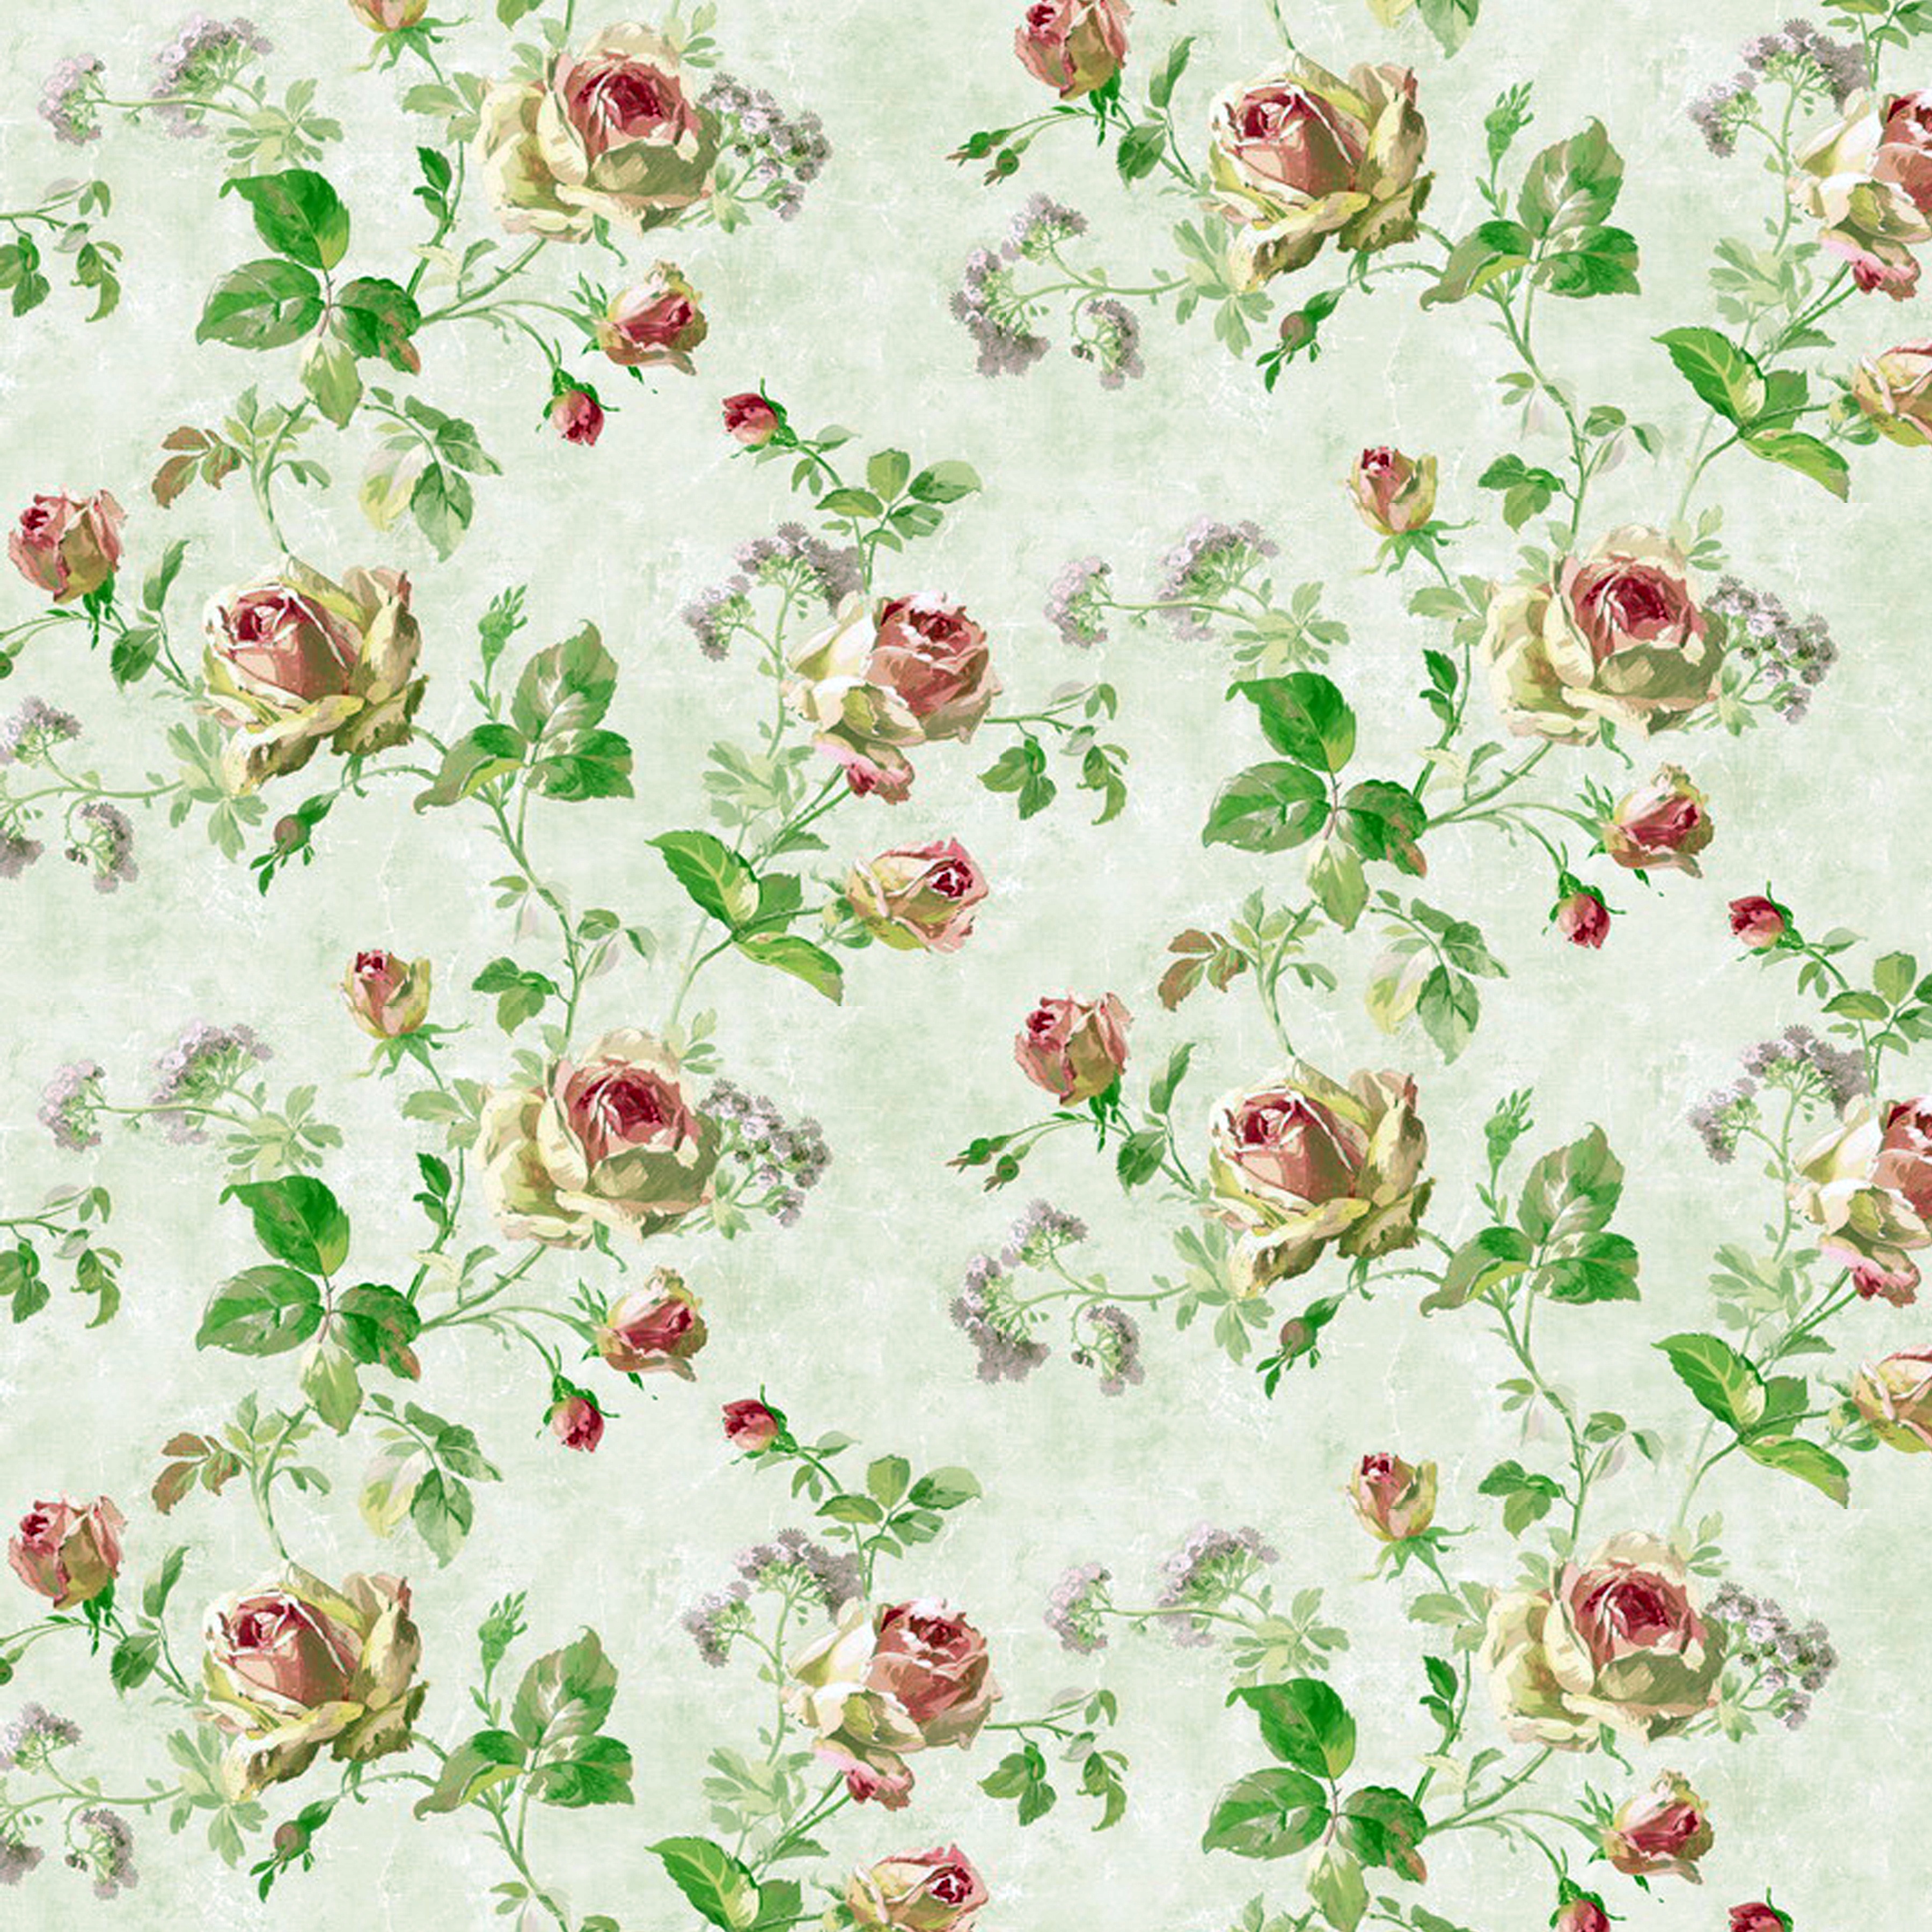
branch, plant, leaf, flower, petal, old, pattern, color, paint, botany, set, colorful, paper, flora, art, background, drawing, illustration, design, wallpaper, floristry, multi color, flowering plant, land plant